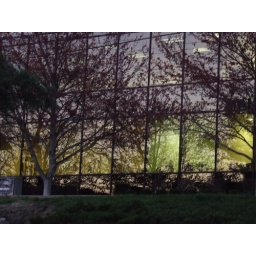
2008_see the trees in the window